2014 Brazilian general election

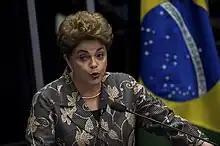
Dilma gives her defence speech during the impeachment session that ended in her removal from office.

On 2 December 2015, president of Chamber of Deputies, Eduardo Cunha, accepted one of the seven impeachment requests against Dilma, which was registered by jurists Hélio Bicudo, Miguel Reale Júnior and Janaína Paschoal, and delivered to Cunha 2 months before. In the original request, were included denounces of decrees signed by the president in 2015, to release R$ 2.5 billions (US$ billion), without Congress approval, nor prevision on budget. This operation is known as "fiscal pedaling" ("Pedalada fiscal"), and it's characterized as administrative misconduct.